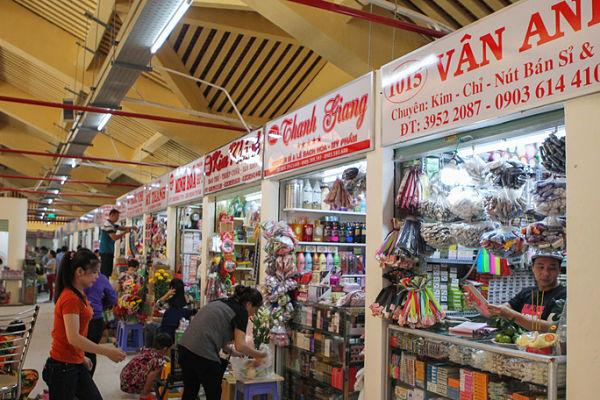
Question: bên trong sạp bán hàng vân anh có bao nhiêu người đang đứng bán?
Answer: một người